Paritchaikku Neramaachu

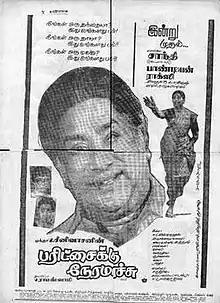
Theatrical release poster

Paritchaikku Neramaachu is a 1982 Indian Tamil-language drama film, directed by Muktha Srinivasan and produced by Muktha Ramaswamy. The film stars Sivaji Ganesan, Sujatha, Thengai Srinivasan and Y. G. Mahendran. It is based on Mahendran's play of the same name. The film was released on 14 November 1982.